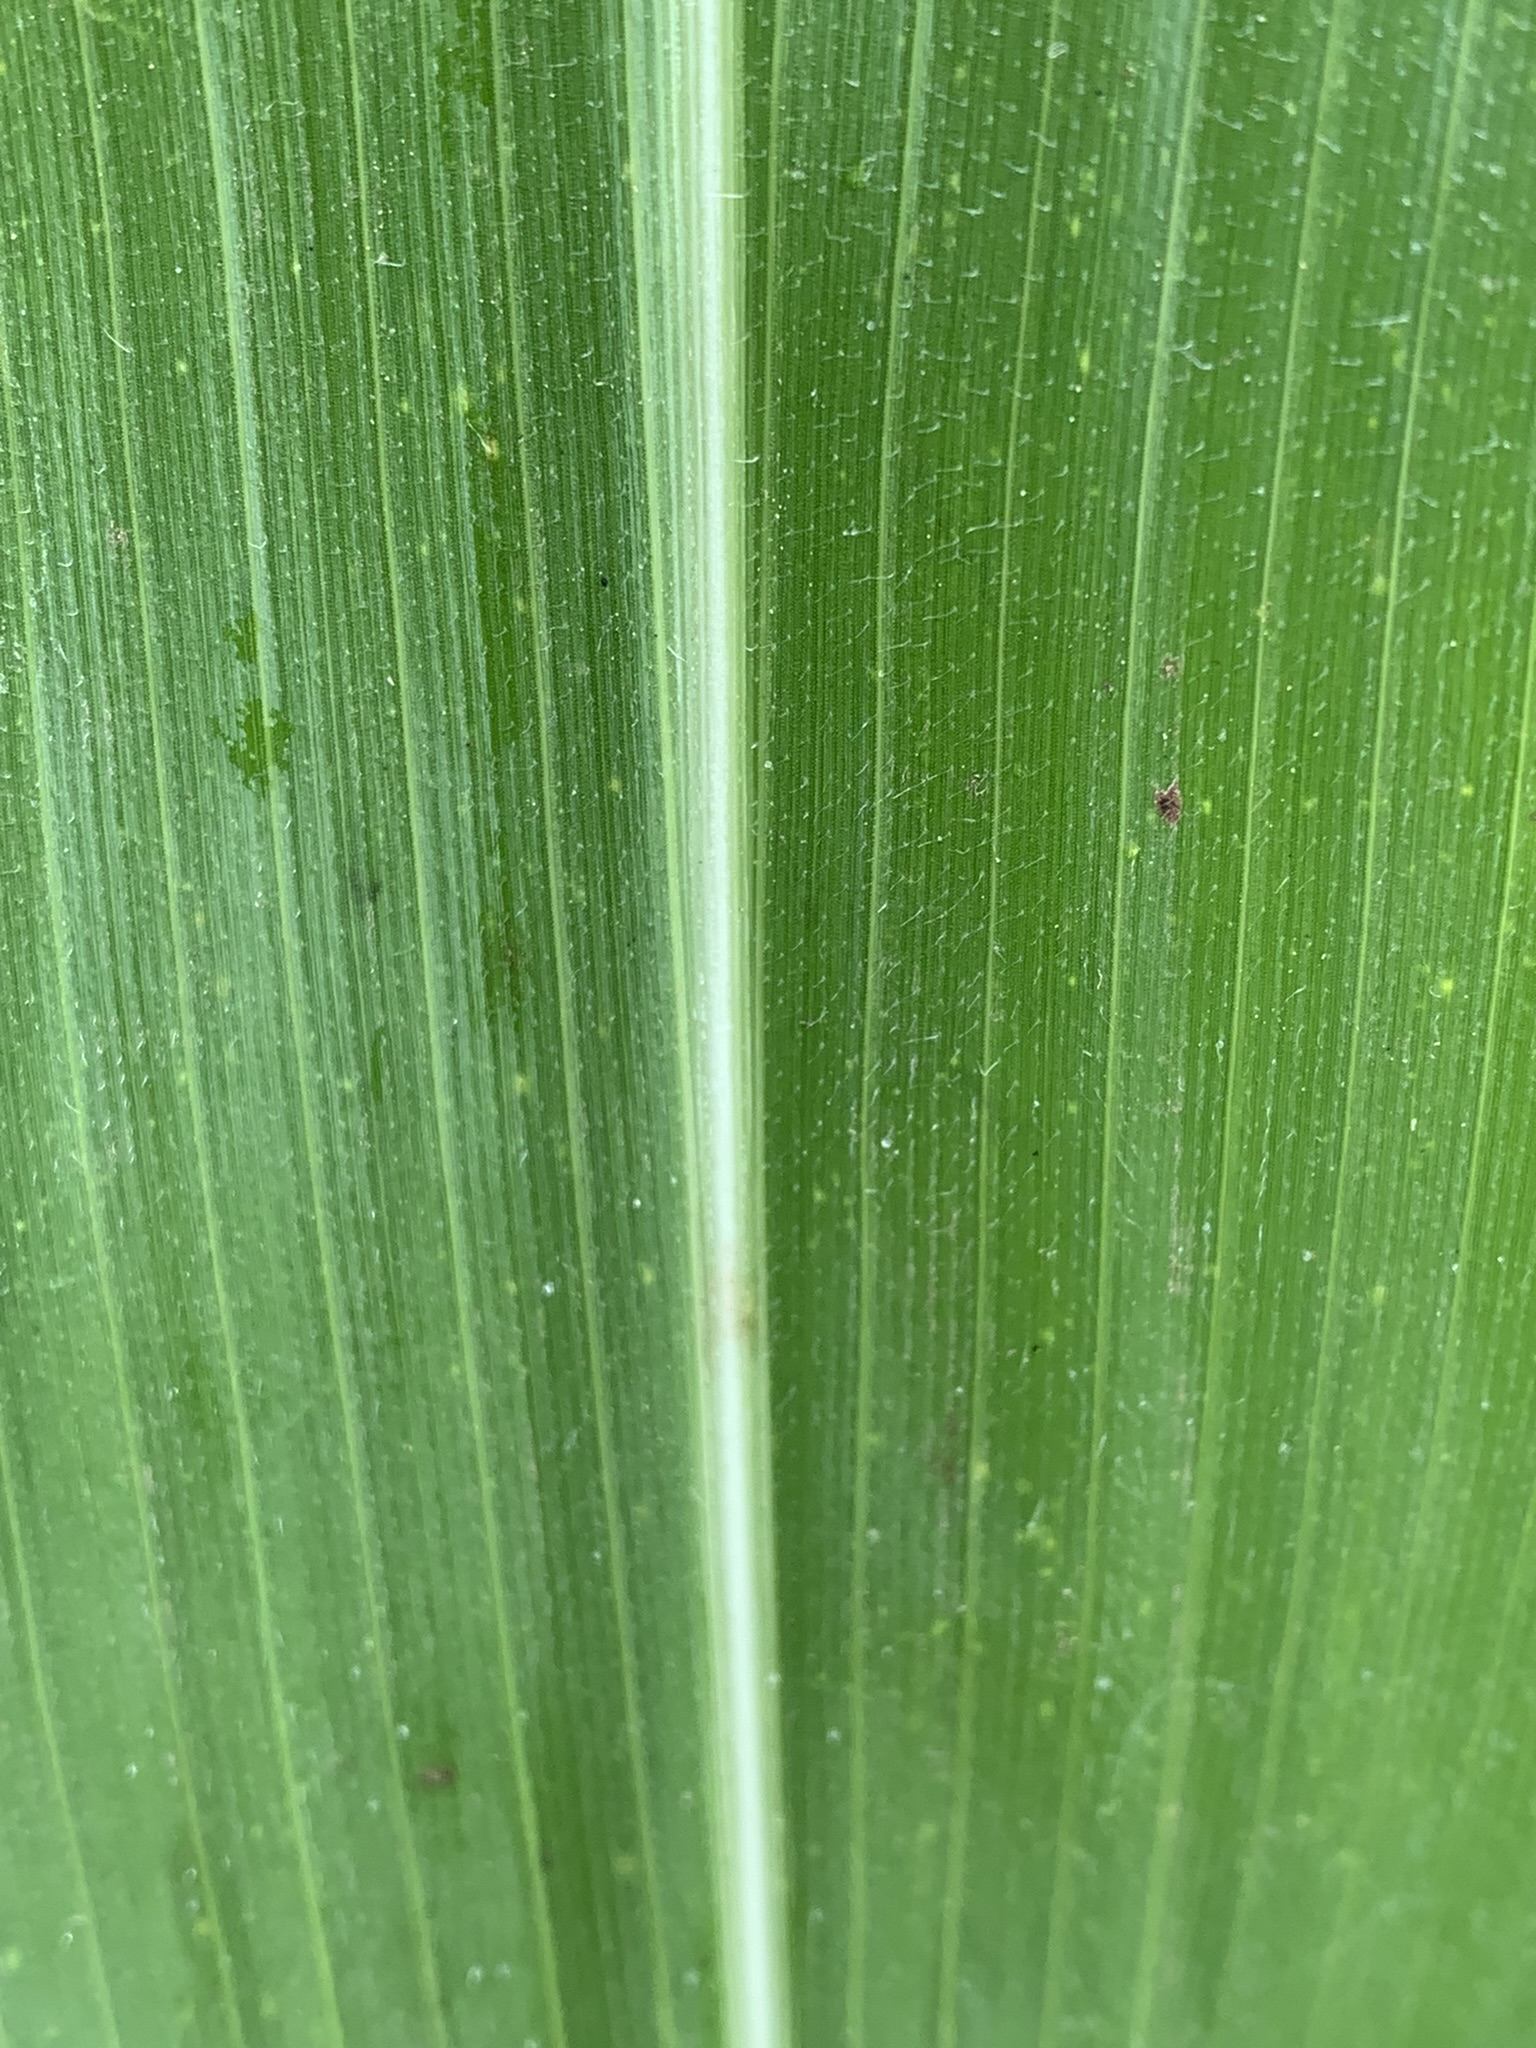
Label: Healthy